Tarlac–Pangasinan–La Union Expressway

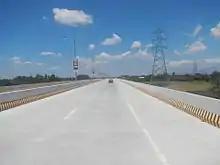

TPLEX follows a route that parallels the MacArthur Highway, running through the provinces of Tarlac, Nueva Ecija, Pangasinan, and La Union. The expressway has four lanes, two per direction, separated by Jersey barriers. Sections by exits, toll plazas, viaducts, and their approaches are illuminated at night. Significant sections are built on embankments overlooking rice paddy fields. The expressway crosses the four rivers in the Pangasinan province. The rivers along the TPLEX are the Agno River, Binalonan River, Aloragat River, and the Bued River.